Total Frat Movie

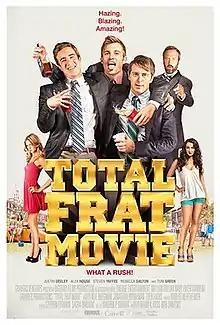
Film poster

Total Frat Movie is a 2016 comedy film directed by Warren P. Sonoda and starring Justin Deeley, Alex House, Steven Yaffee, Rebecca Dalton and Tom Green.